Winter Olympic Games

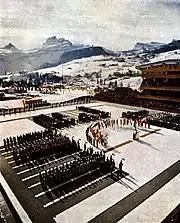
The opening ceremonies of the 1956 Winter Olympics in Cortina d'Ampezzo

St. Moritz was selected to host the first post-war games, in 1948. Switzerland's neutrality had protected the town during World War II, and most venues from the 1928 games remained in place, which made St. Moritz a logical choice. It became the first city to host a Winter Olympics twice. Twenty-eight countries competed in Switzerland, but athletes from Germany and Japan were not invited. Controversy erupted when two hockey teams from the United States arrived, both claiming to be the legitimate U.S. Olympic hockey representative. The Olympic flag presented at the 1920 Summer Olympics in Antwerp was stolen, as was its replacement. There was unprecedented parity at these games, during which 10 countries won gold medals—more than any games to that point.